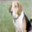
Label: dog